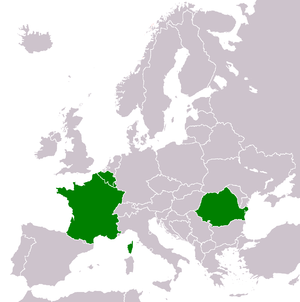
Cora est une enseigne d'hypermarchés appartenant au groupe Louis Delhaize et comprenant 61 hypermarchés en France, une dizaine en Belgique, au Luxembourg et en Roumanie. Elle fait partie du même groupe qui comprend les supermarchés Match, le cybermarché Houra, les jardineries Truffaut et les animaleries Animalis.